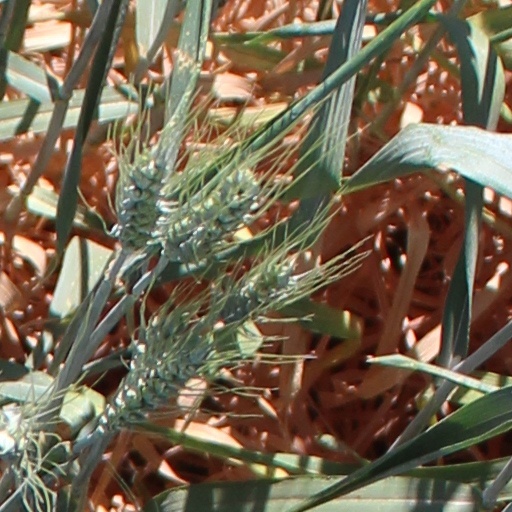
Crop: wheat